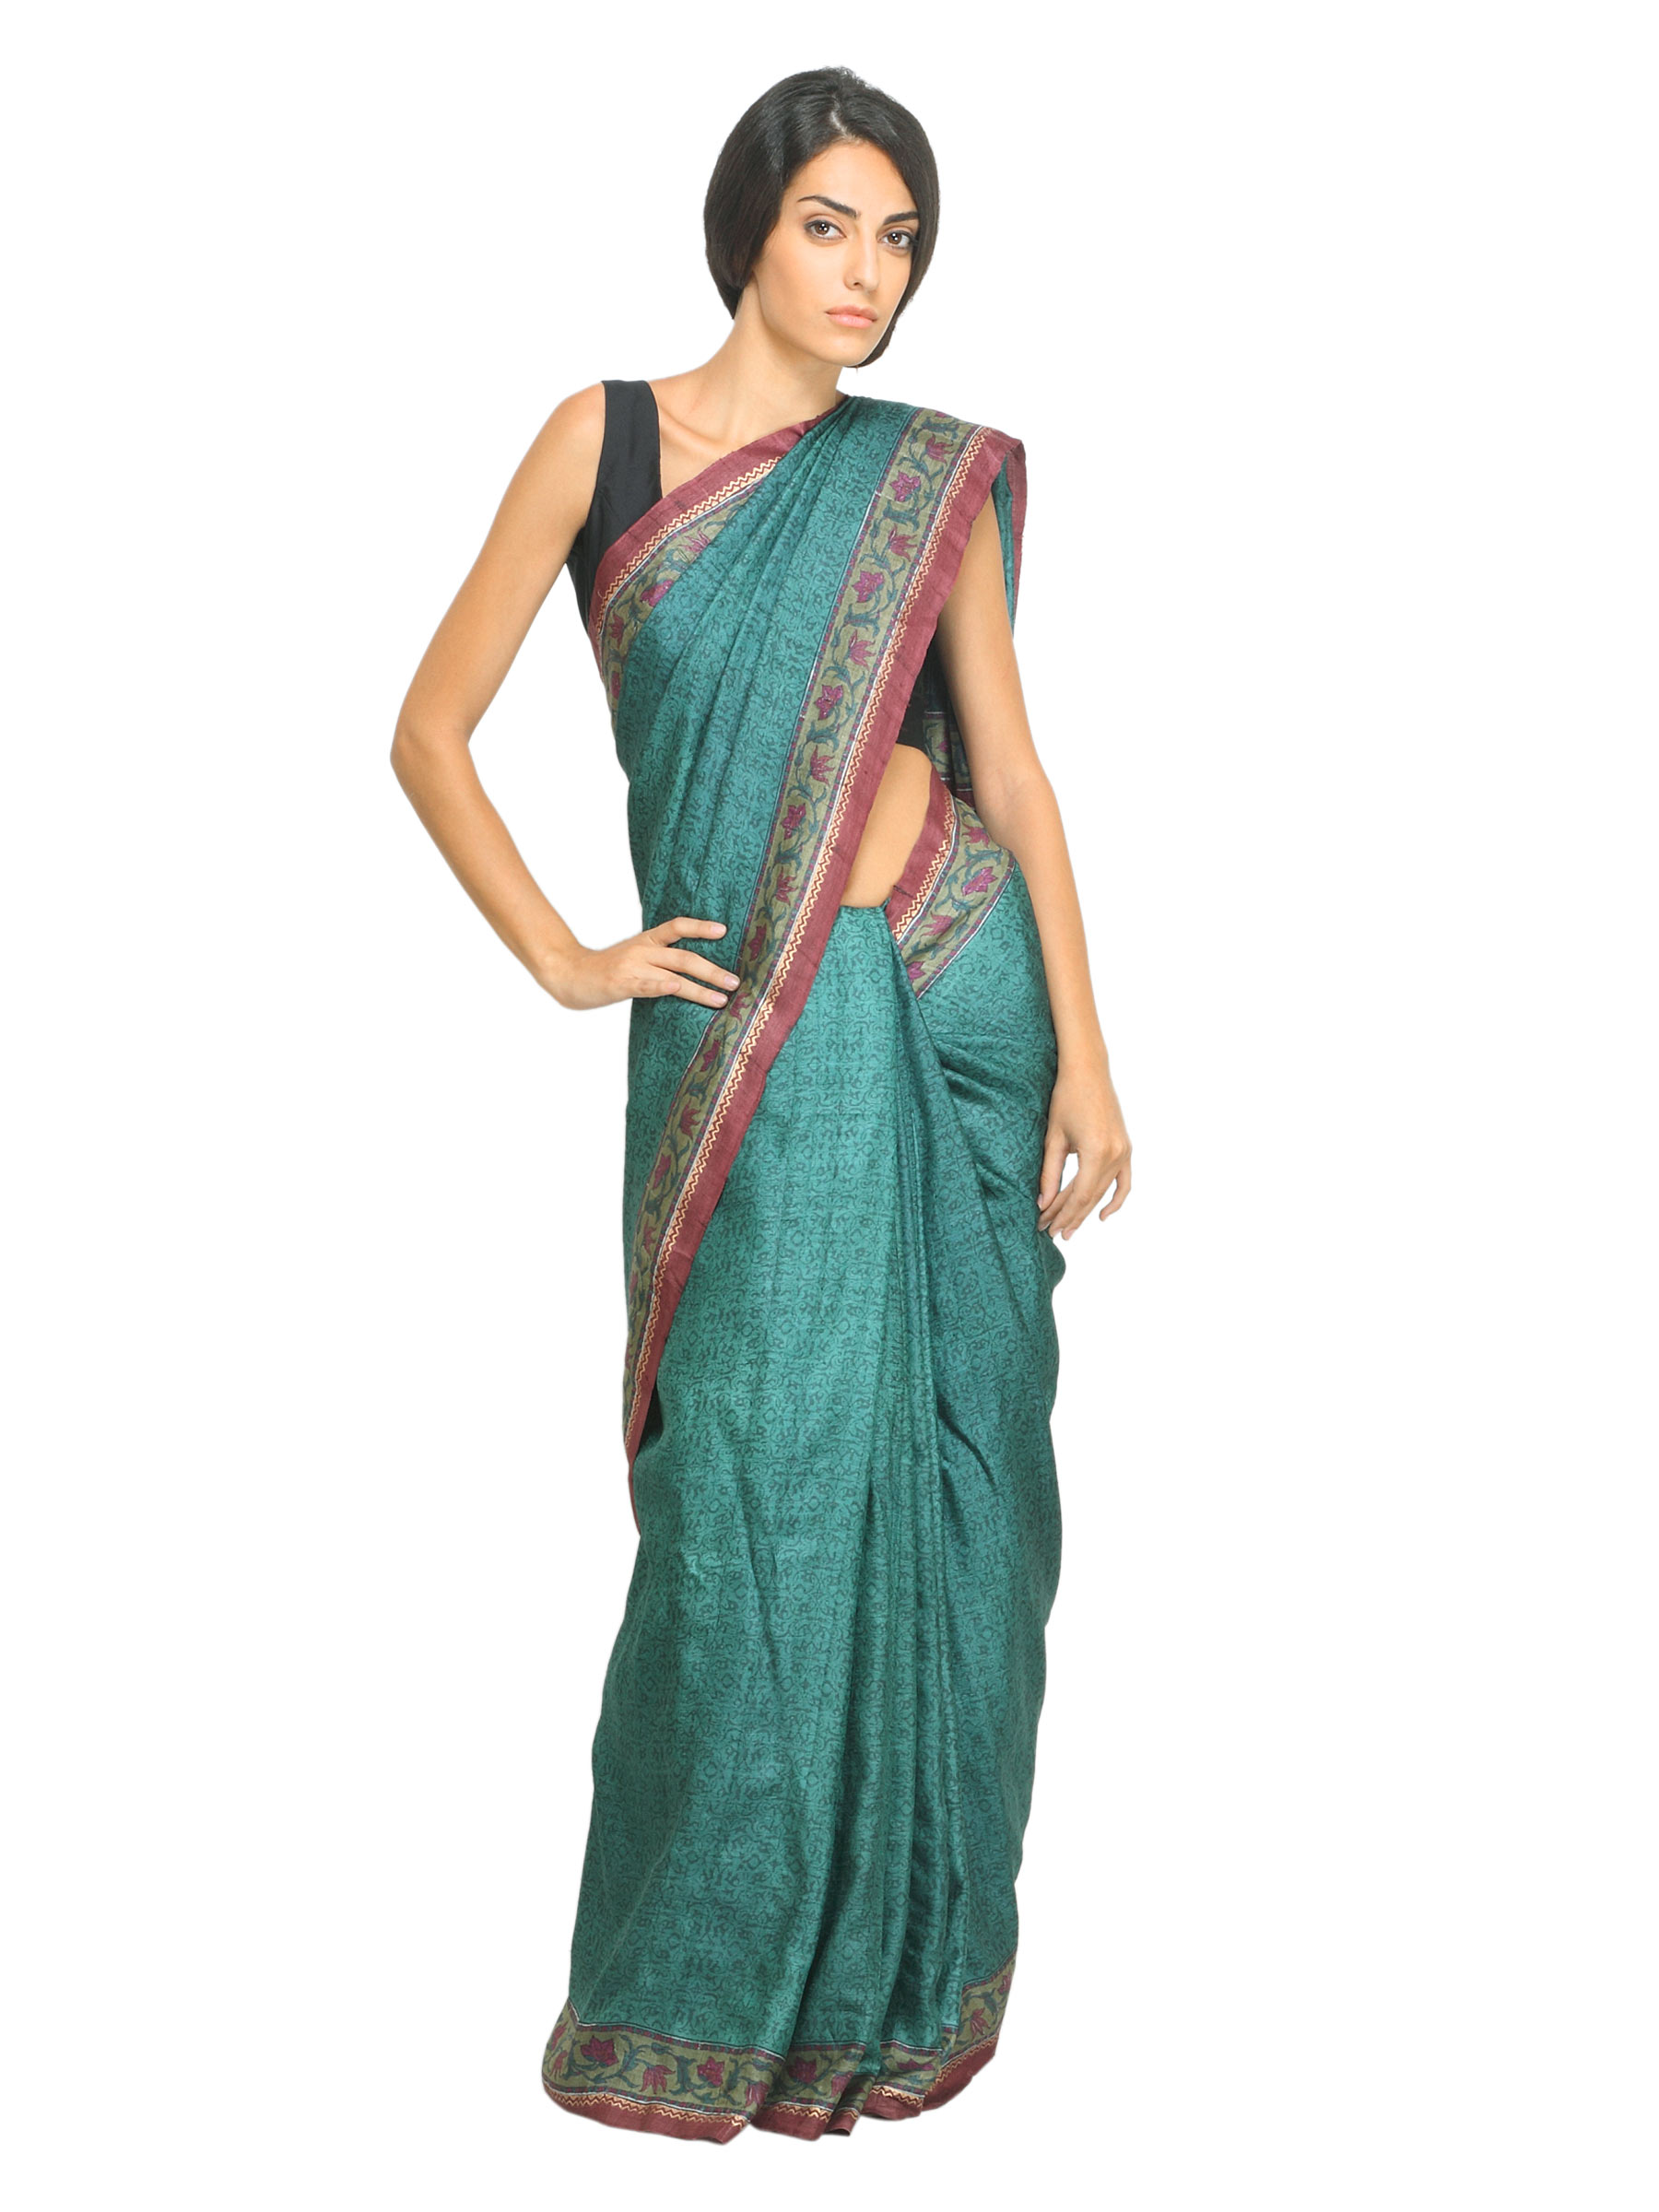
Fabindia Women H& Printed Green Silk Sari
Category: Apparel / Saree / Sarees
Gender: Women
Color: Green
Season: Summer 2012
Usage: Ethnic